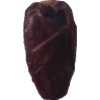
Label: dates